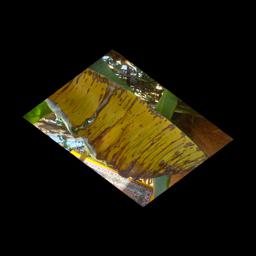
Label: MALBHOG LEAF